893239

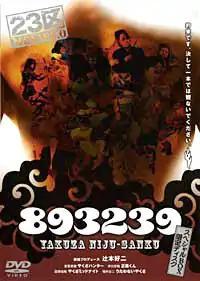
DVD Cover

893239 or is the project name for a collection of short films based on Yakuza (Japanese Mafia) and 23 "ku" (special wards) in Tokyo, Japan. Each clip is about 5–18 minutes long and is shot by a different director with his own crew from various backgrounds.